Pakistani Americans

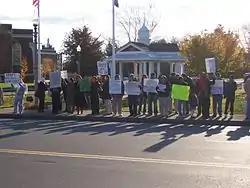
Pakistani Americans protesting in Rochester, NY against President Musharraf's imposition of emergency rule in November 2007.

Several paid TV channels are available for viewing; Pakistani TV serials, reality TV shows and political talk shows are popular among expatriates. These channels can also be viewed on the internet. Pakistani Americans maintain a deep interest in the society and politics of their country of origin. Funds are raised by the community in the US for various political parties and groups in Pakistan. From all the Pakistani diaspora, Pakistani Americans raised the largest number of funds to help Pakistan due to the 2005 earthquake. Tensions among ethnic groups like the Sindhis, Punjabis, Pashtuns, and Baluchis in Pakistan are not reflected in interaction between these subgroups in the US.